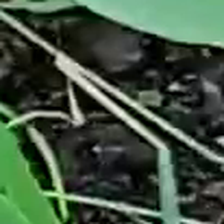
Weed species: Harali_(Cynodon_dactylon)